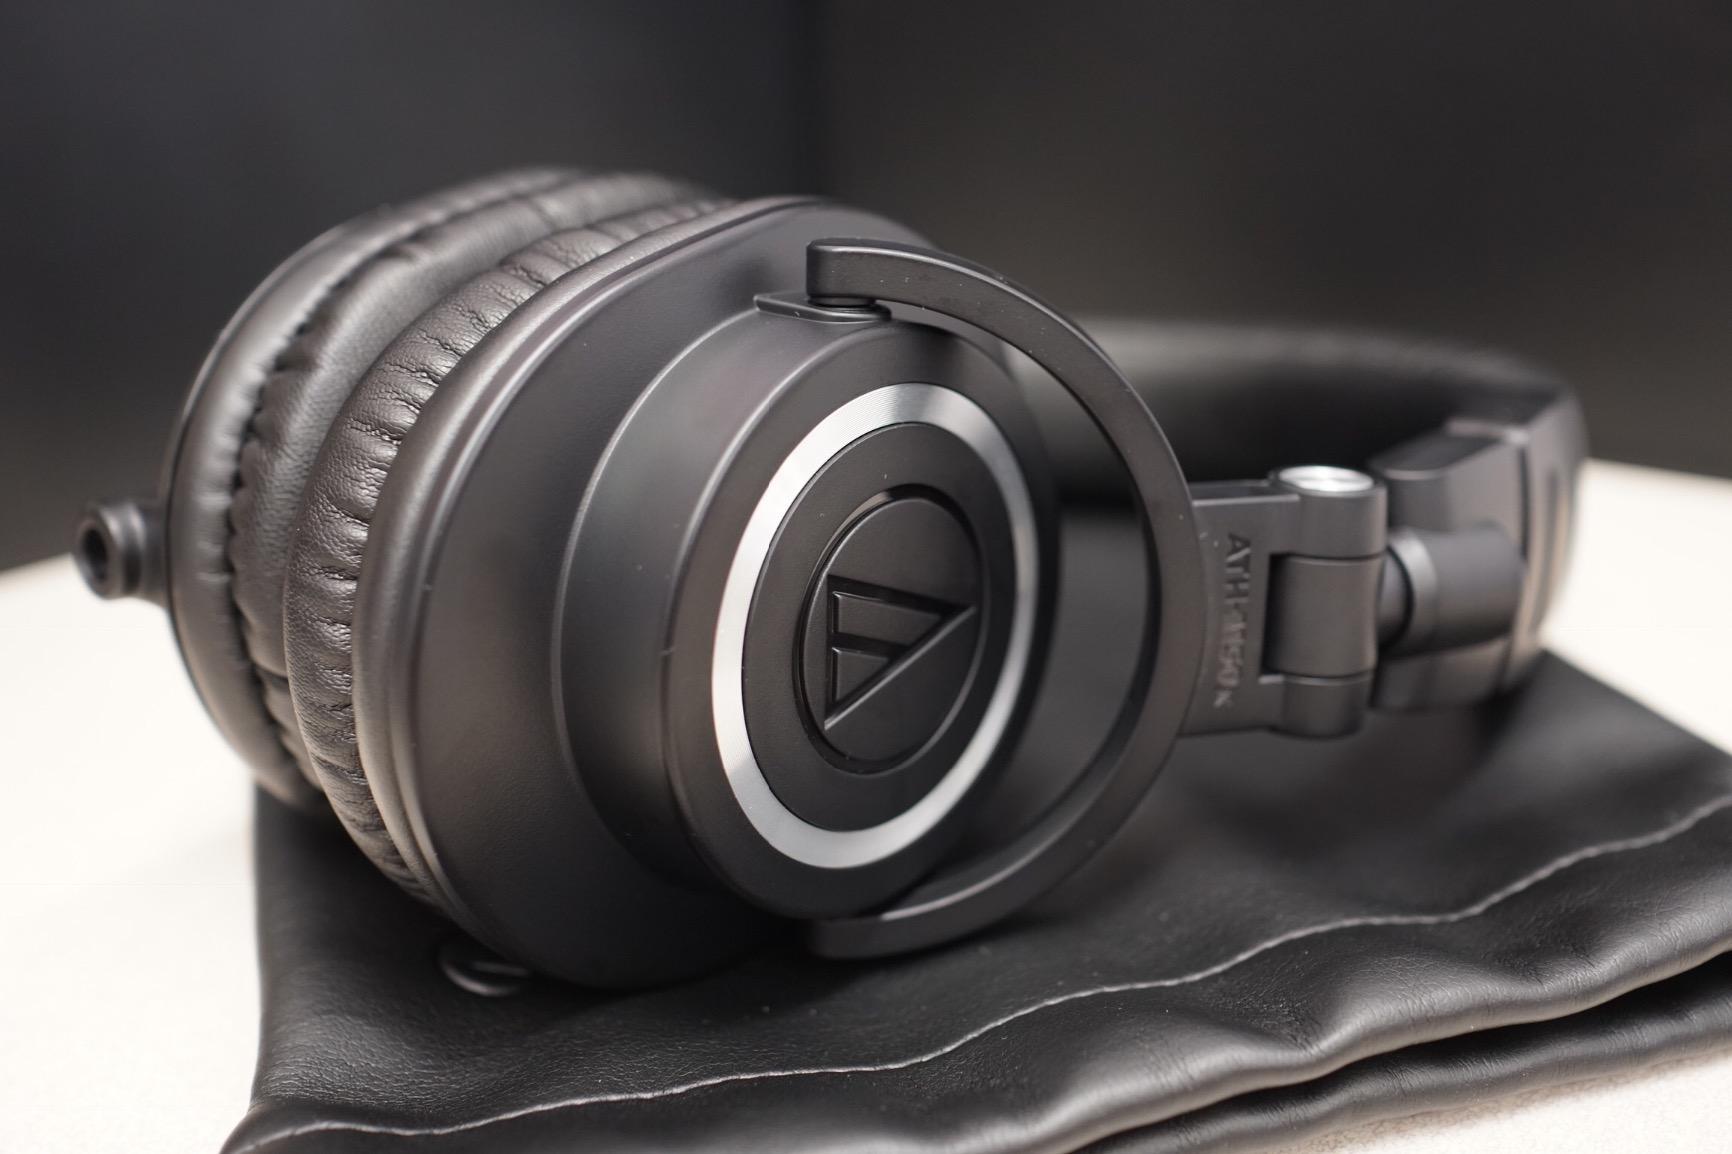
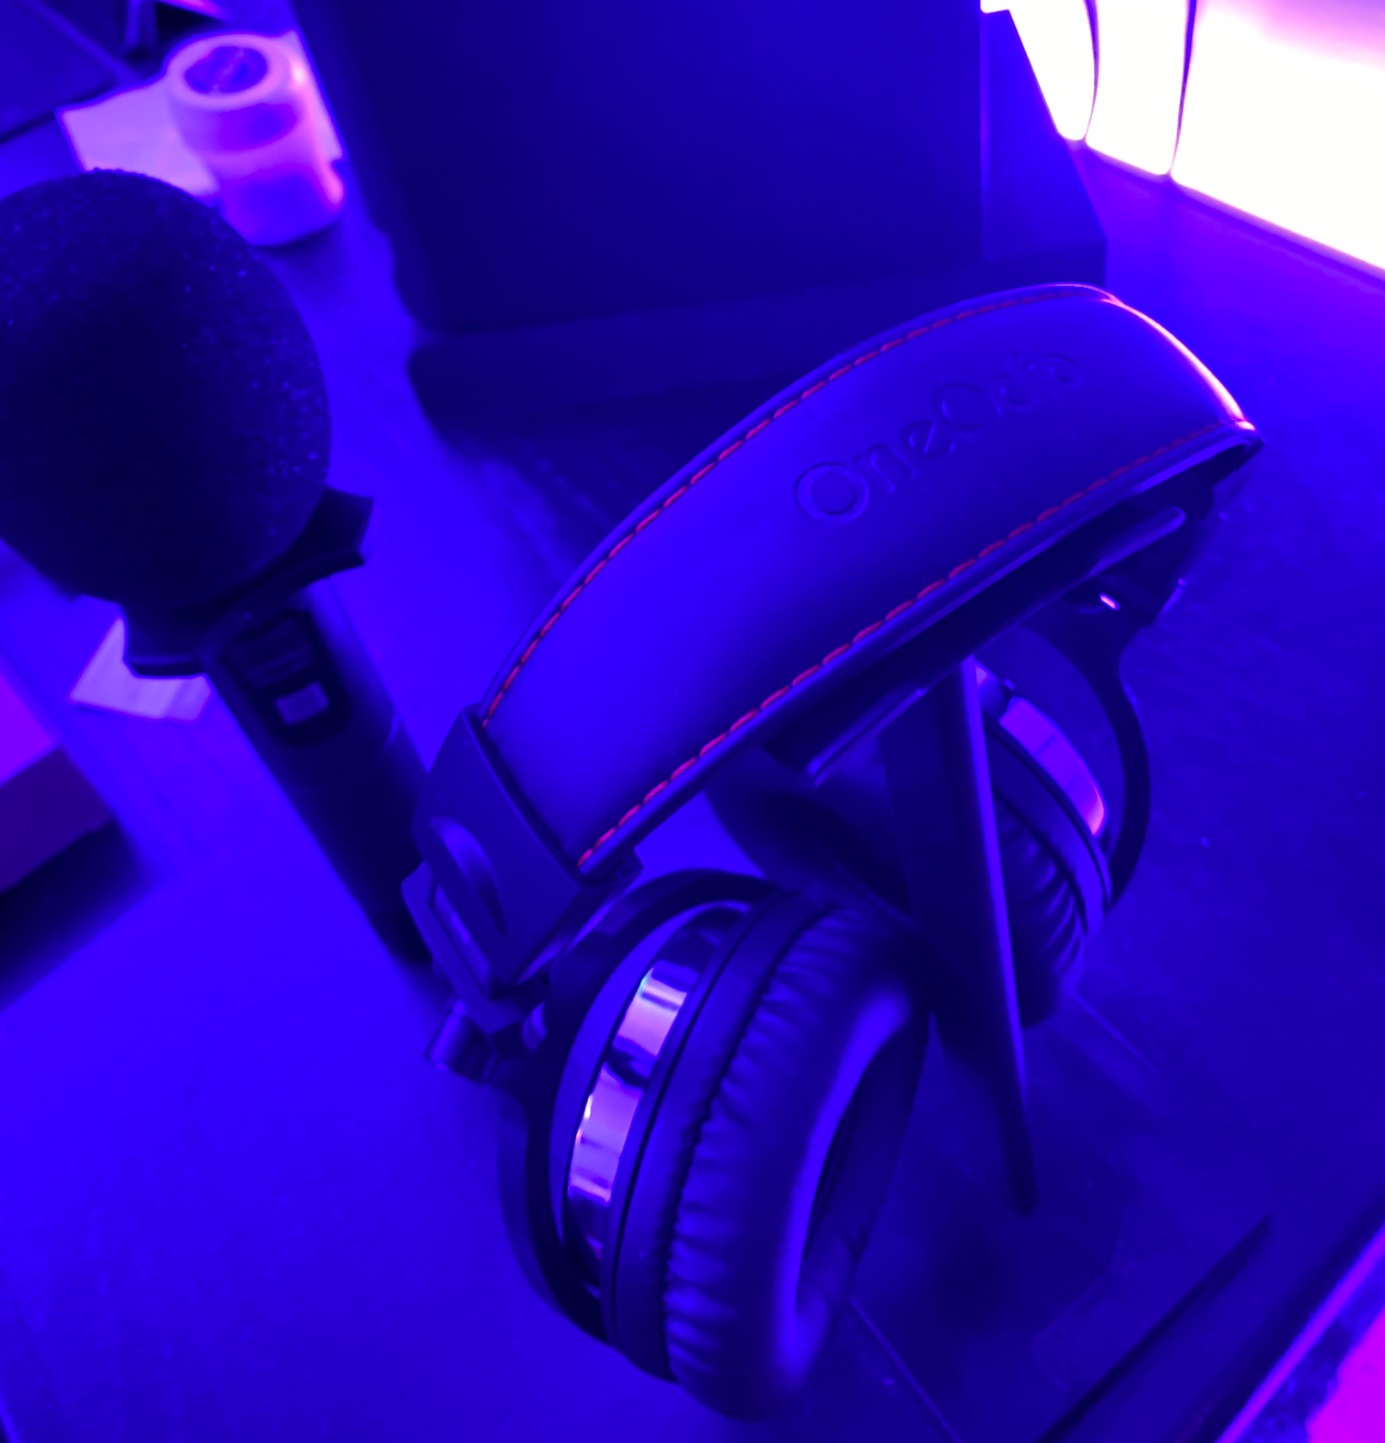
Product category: headphones
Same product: no